The xx

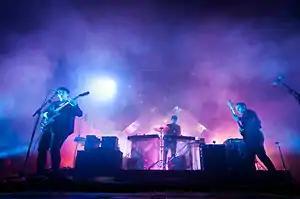
The xx performing at Ilosaarirock Festival in Joensuu, Finland, in 2012. From left to right:

The xx are an English indie rock band from Wandsworth, London, formed in 2005. The band consists of Romy Madley Croft (guitar, vocals), Oliver Sim (bass guitar, vocals), Jamie Smith, also known as Jamie xx (beats, MPC, record production), and formerly Baria Qureshi (keyboard, guitar). They are known for their distinctive minimalist sound blending indie rock, indie electronic, indie pop, dream pop and electro-rock and the dual-vocalist set-up of Madley Croft and Sim. Their music employs soft echoed guitar, prominent bass, light electronic beats and ambient soundscape backgrounds.